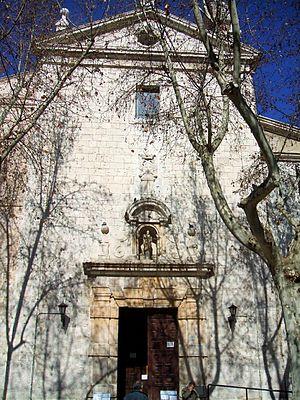
Saint Michel des Saints est un religieux catalan de l'ordre des Trinitaires, appartenant à la branche réformée des déchaussés. Expérimentateur et théoricien de la Mystique, il développe une spiritualité affective, à forte accentuation eucharistique, qui combine les influences franciscaine et carmélitaine, caractéristiques de la religiosité du Siècle d'or espagnol. Il a été béatifié par Pie VI en 1779, et canonisé par Pie IX en 1862.